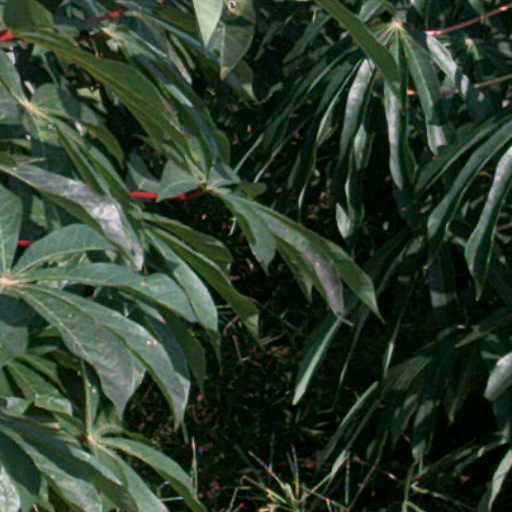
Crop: cassava